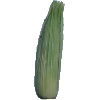
Label: corn_husk